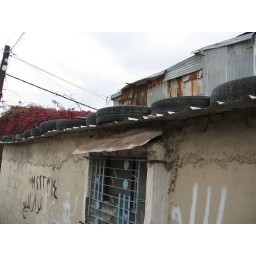
Tires holding down corrugated iron roof (preventing it from flying in wind) in Gaza refugee camp